Tax Cuts and Jobs Act

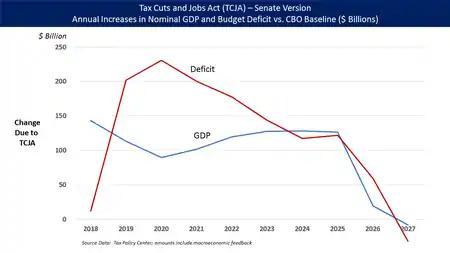
Tax Policy Center estimate of the annual changes in GDP and budget deficit over the 2018–2027 period under the Senate version of the bill. The cumulative GDP increase of $961billion is less than the deficit increase of $1,233billion, including macroeconomic feedback effects.

In final changes prior to approval of the Senate bill on December 2, additional changes were made (among others) that were reconciled with the House bill in a conference committee, prior to providing a final bill to the President for signature. The Conference Committee version was published on December 15, 2017. It had relatively minor differences compared to the Senate bill. Individual and pass-through tax cuts expire after ten years, while the corporate tax changes are permanent.